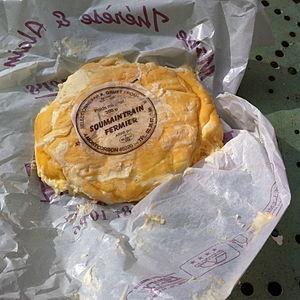
Fromage Soumaintrain
La cuisine bourguignonne est une cuisine traditionnelle qui allie une grande diversité de produits de Bourgogne, dont les prestigieux vins du vignoble de Bourgogne et les spécialités bourguignonnes avec, en particulier, les escargots de Bourgogne, jambon persillé, bœuf bourguignon, bœuf charolais, coq au vin, œufs en meurette, truffes de Bourgogne...